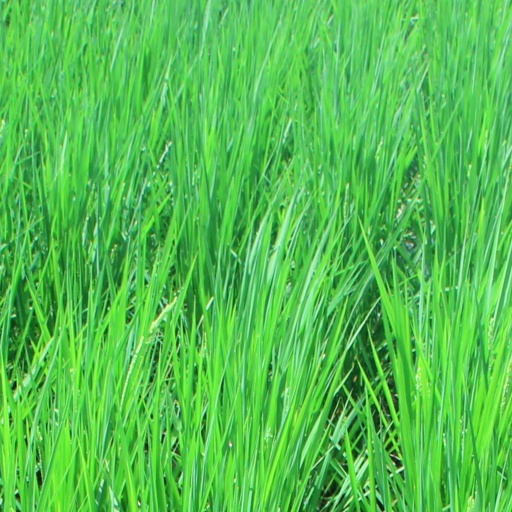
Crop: rice